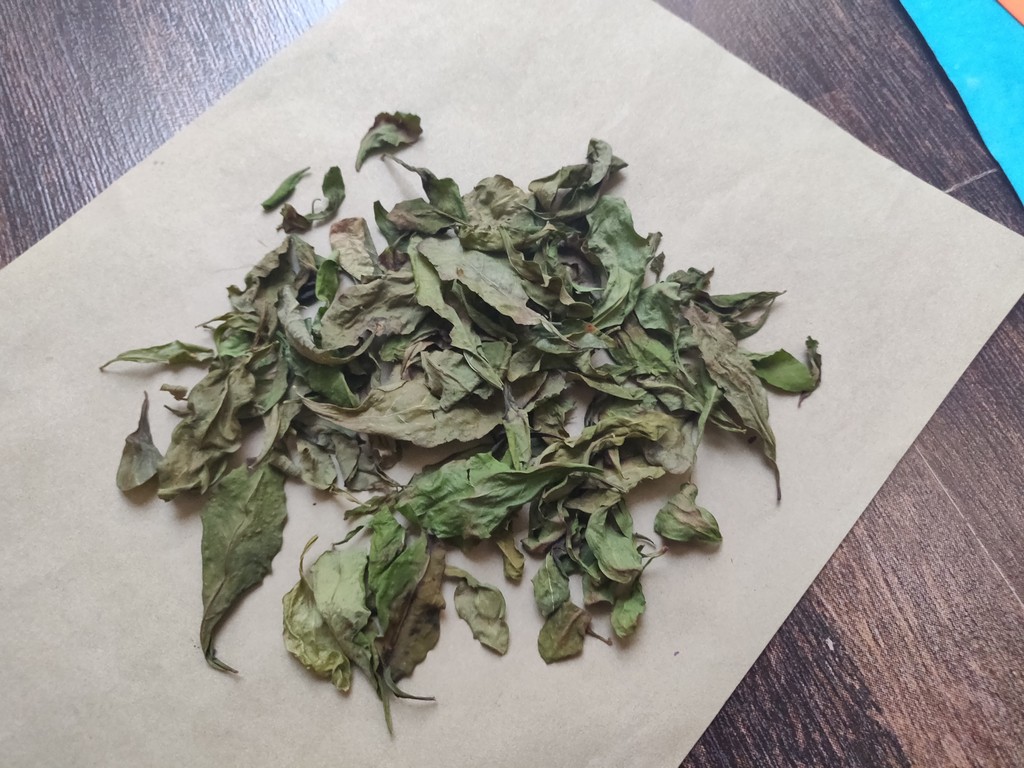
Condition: Dried
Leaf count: multiple
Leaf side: unknown